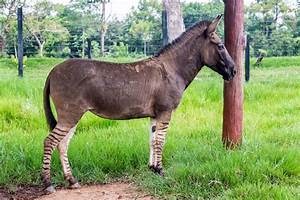
Label: pecora